National archives

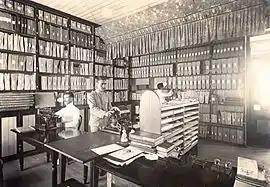
Bernardino Rivadavia said the "conservation of the archives of a country assures without doubt for history the most accurate materials and documents relating to it."

The various national archives of Latin American countries were founded in the 19th and 20th centuries. Much of those archives benefited from the Spanish and Portuguese colonial practice of keeping a record on hand of outgoing correspondence. Copies of orders from the monarchy were kept in the General Archive of the Indies or the "Arquivo Histórico Ultramarino" while the message itself would be sent to the New World and then archived by the respective viceroy in the Americas. The colonial offices would likewise keep a copy of their outgoing message locally while sending the original note to the home office in Europe. Roscoe R. Hill opined in 1945 that although very old records had been kept in Latin American archives, the archives themselves were mismanaged and the climate damaged many documents. The retention of records by so many government agencies as well as provincial offices has resulted, in Hill's words, that "in no country is the national archive really national in scope."